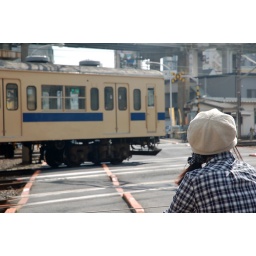
Two of many interesting things for me in Japan: girls and trains. Hiroshima train station, Japan